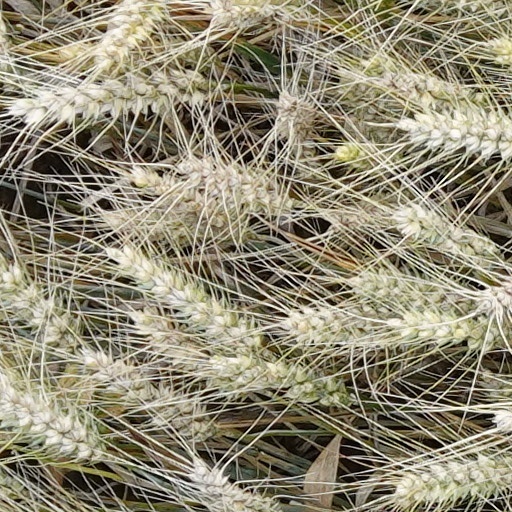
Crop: wheat